Brick House on Shun Pike

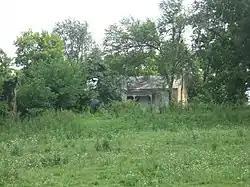

The Brick House on Shun Pike, near Nicholasville, Kentucky, was listed on the National Register of Historic Places in 1984. The listing included four contributing buildings on .